Morris dance

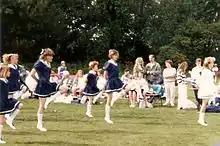
North West Carnival Morris troupe dancing in Skipton, Yorkshire in 1987

This handkerchief dance has a pattern entirely peculiar to itself and was the first Nantgarw dance to see the light of day with the Cardiff Morris. The name of the dance is a Welsh idiom for a very large snowball, and it is so named because at one point in the dance the hand waving movements resemble the movements of somebody rolling a large snowball. This is the original Nantgarw dance and was being danced by Cardiff Morris by 1974. An article in the Welsh Folk Dance Magazine published in 1959 featured an article on this dance along with a photograph of a side performing it.